National Irrigation Congress

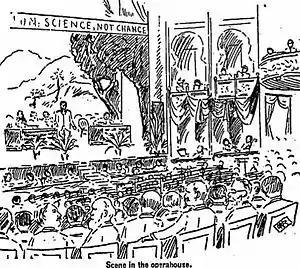
1893 session of National Irrigation Congress in Los Angeles Opera House

The National Irrigation Congress was held periodically in the Western United States beginning in 1891 and ending in 1916, by which time the organization had changed its name to International Irrigation Congress. It was a "powerful pressure group."